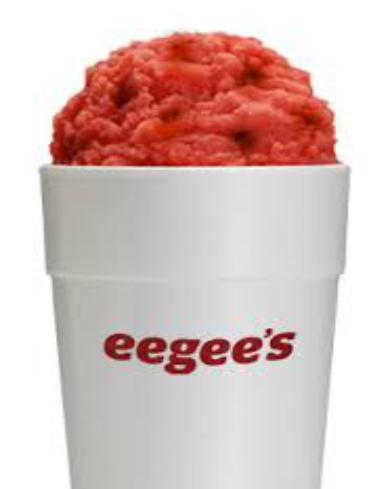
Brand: Eegee's
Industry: Food